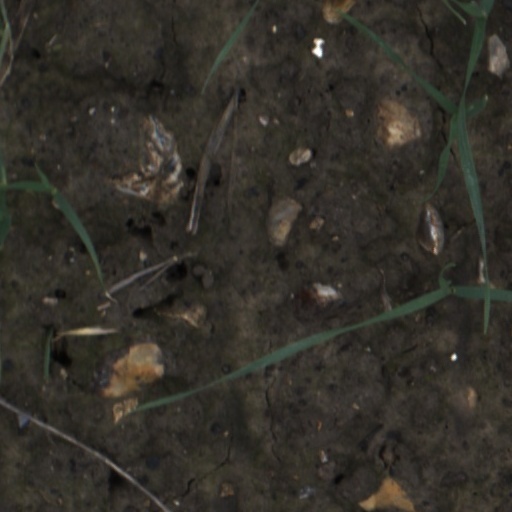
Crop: wheat